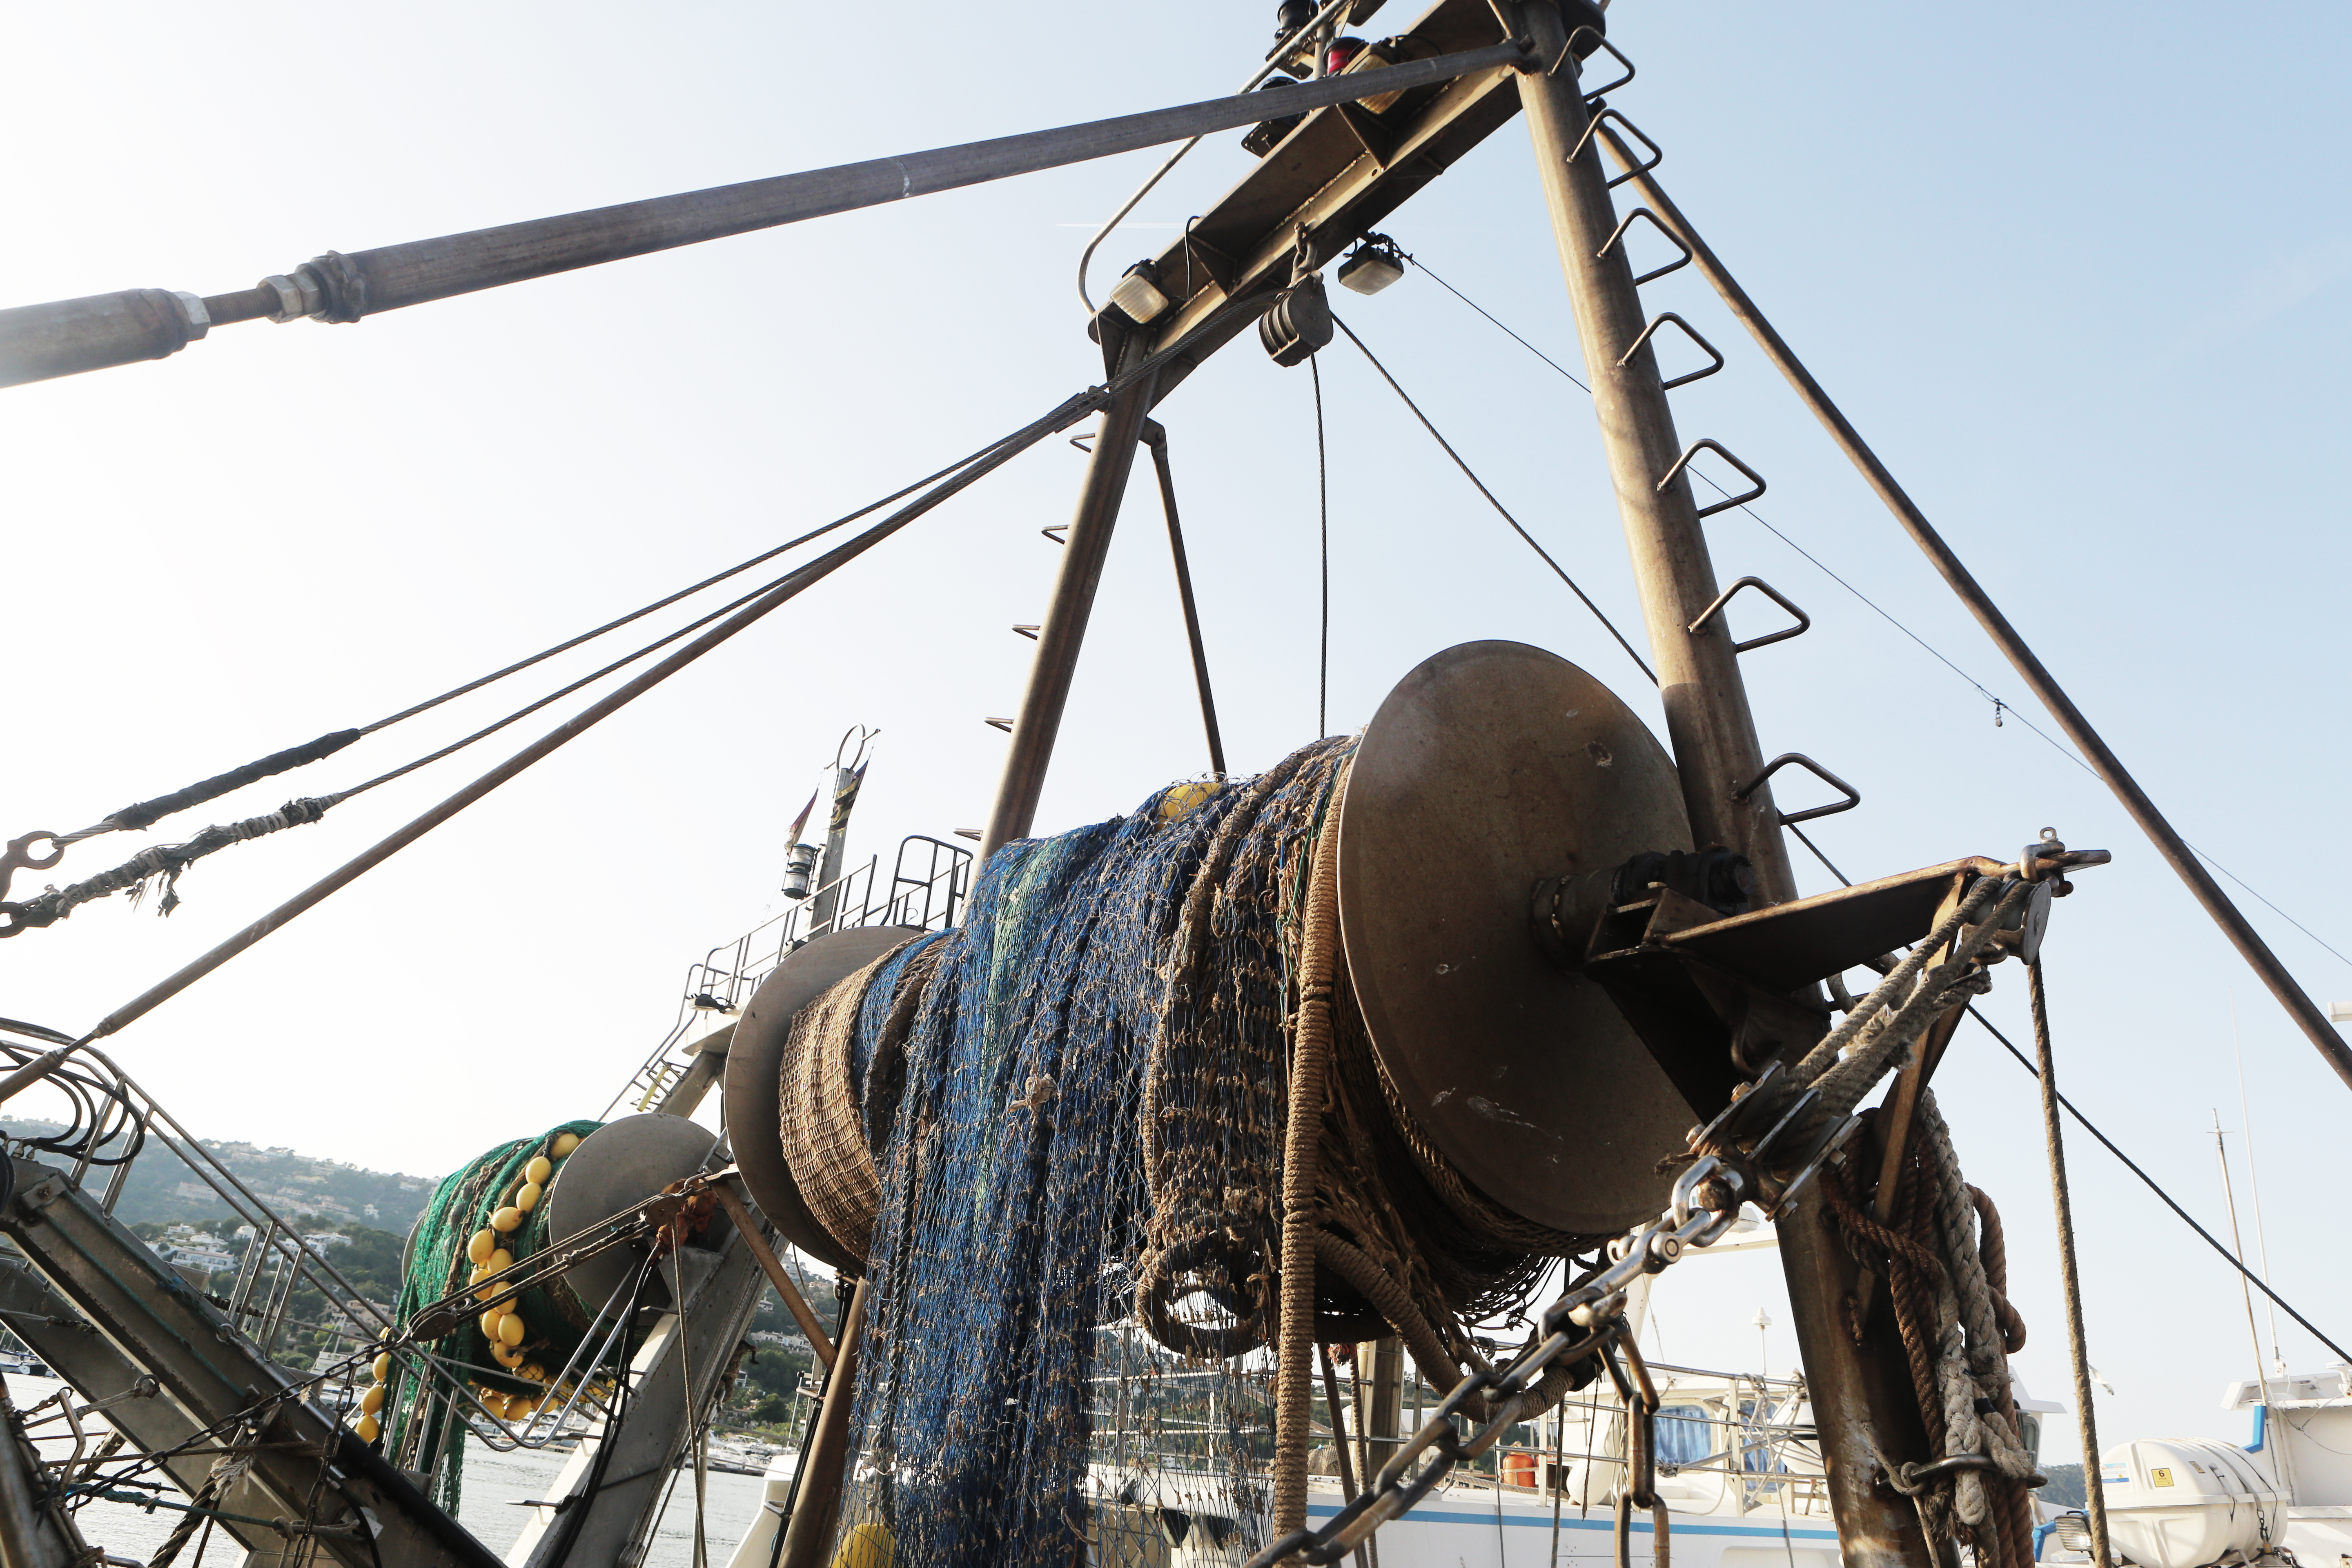
boat, ship, vehicle, fishing, mast, net, fishing net, galleon